English Defence League

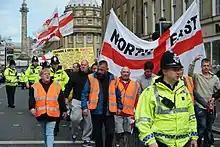
An EDL march in Newcastle in 2017

The EDL developed links with the British Freedom Party (BFP), a BNP breakaway founded in October 2010. The BFP was led by Eddy Butler, who had previously made an unsuccessful attempt to oust the BNP leader Nick Griffin. The BFP wanted to move closer to mainstream politics by disassociating itself from the BNP's emphasis on biological racism and imitating continental European right-wing groups such as the Dutch Party for Freedom. In May 2012, it was announced that Robinson and Carroll would join the BFP's executive council as joint vice chairs, cementing links between the BFP and the EDL. Robinson soon resigned from this position, citing a desire to focus on the EDL, although critics suggested that this may have been to shield the BFP from criminal proceedings he then faced.